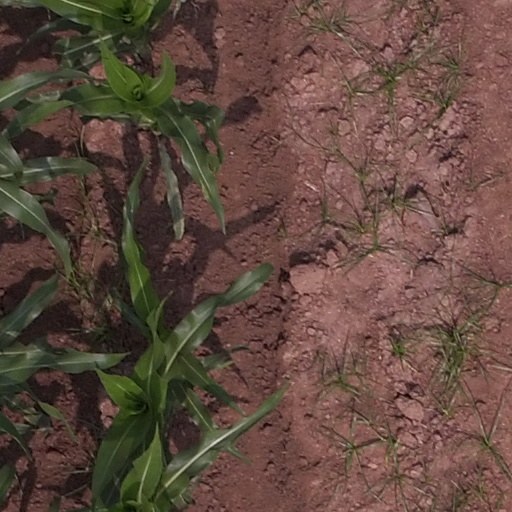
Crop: maize; corn